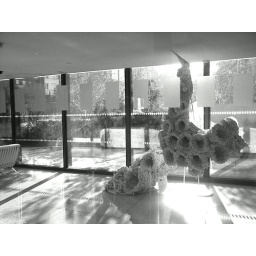
Why does this office building in Aldgate have a paper-mash octopus. (Someone was made redundant because of this)